Marcial Solana González-Camino

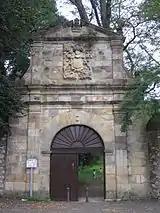
Rosequillo entry gate

The Solana family was first recorded in the 13th century as related to Liaño, a village currently situated on the outskirts of Santander; members of the local hidalguia, its representatives were later many times noted as civil and religious servants in the region. In the mid-18th the Solanas held already a mayorazgo in the Liaño quarter of Socabarga; the first to settle in the nearby Villaescusa was Marcial's great-grandfather, Roque de Solana Río. In the early 19th century he already held a number of estates in the province and grew to the Cortes deputy in the 1810s. His son, Pedro Solana Collado (1801-1868), served as infantry colonel and sided with the Carlists during the First Carlist War; exiled, in the 1840s he returned following the amnesty, but engaged in Carlist conspiracy of 1855. Married in 1846, he built a house on the Rosequillo estate in La Concha de Villaescusa. His son and Marcial's father, Marcial Rufo Solana González-Camino (1847-1885), multiplied the family wealth trading flour in Cuba; upon return to Spain in 1879 he married a cousin, Elvira Irene González-Camino de Velasco (1861-1939), herself descendant to a well-to-do Cantabrian bourgeoisie family.